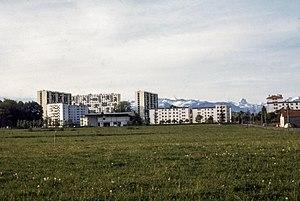
Pau est une commune du sud-ouest de la France, préfecture du département des Pyrénées-Atlantiques en région Nouvelle-Aquitaine.
L’université de Pau et des pays de l’Adour est un établissement supérieur français multi-sites fondé en 1972 et basé dans le bassin et les pays de l'Adour ; principalement à Pau mais aussi à Bayonne et Anglet dans les Pyrénées-Atlantiques, à Tarbes dans les Hautes-Pyrénées et à Mont-de-Marsan dans les Landes. Elle dépend de l'académie de Bordeaux.